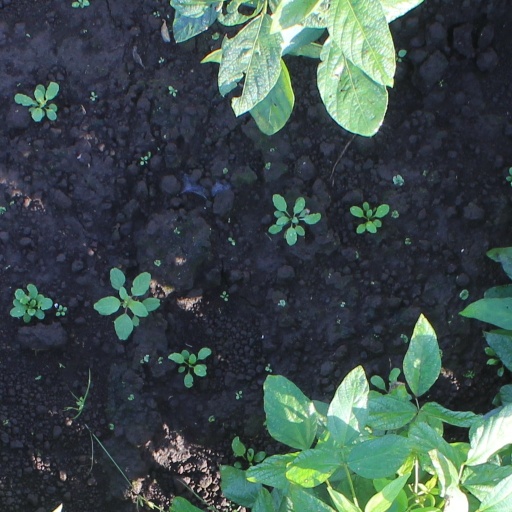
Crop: soybean